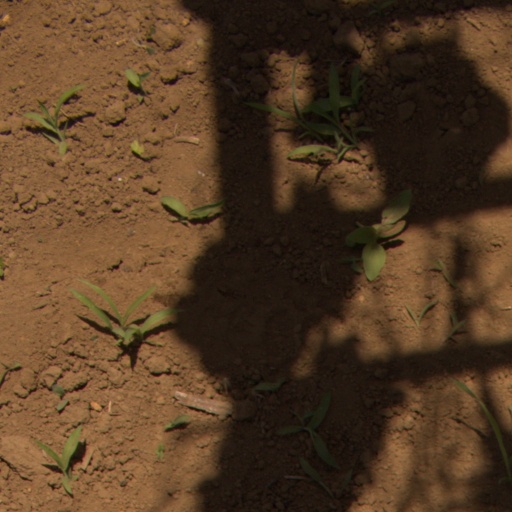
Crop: Jerusalem artichoke